Prince Eugene of Savoy

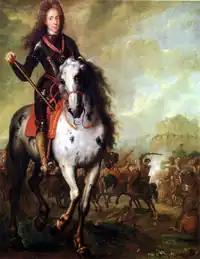
"Portrait of Prince Eugene of Savoy (1663–1736)" c. 1700. Flemish School.

The Nine Years' War was professionally and personally frustrating for the prince. Initially fighting on the Rhine with Max Emmanuel—receiving a slight head wound at the Siege of Mainz in 1689—Eugene subsequently transferred himself to Piedmont after Victor Amadeus joined the Alliance against France in 1690. Promoted to general of cavalry, he arrived in Turin with his friend the Prince of Commercy; but it proved an inauspicious start. Against Eugene's advice, Amadeus insisted on engaging the French at Staffarda and suffered a serious defeat—only Eugene's handling of the Savoyard cavalry in retreat saved his cousin from disaster. Eugene remained unimpressed with the men and their commanders throughout the war in Italy. "The enemy would long ago have been beaten", he wrote to Vienna, "if everyone had done their duty." So contemptuous was he of the Imperial commander, Count Carafa, he threatened to leave Imperial service.